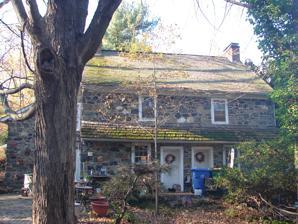
Building: Handwrought
Country: United States of America
Year built: 1805
Historic house in Pennsylvania, United States United States historic place Handwrought U.S. National Register of Historic Places Handwrought, November 2009 Show map of Pennsylvania Show map of the United States Location Concord and Station Rd., Concordville, Pennsylvania Coordinates 39°52′52″N 75°30′52″W / 39.88111°N 75.51444°W / 39.88111; -75.51444 Area 2 acres (0.81 ha) Built 1805 Architectural style Bank House NRHP reference No. 78002391 Added to NRHP January 18, 1978 Handwrought , also known as Thomas Marshall House, is a historic home located at Concordville , Delaware County, Pennsylvania . It was built in 1805, and is a two- to three-story Eastern Pennsylvania Bank House.  It is built of random fieldstone and has two entrances. Heat, electronic, and water were installed in the house after 1947. It was added to the National Register of Historic Places in 1978. References